Alfa Romeo Giulia

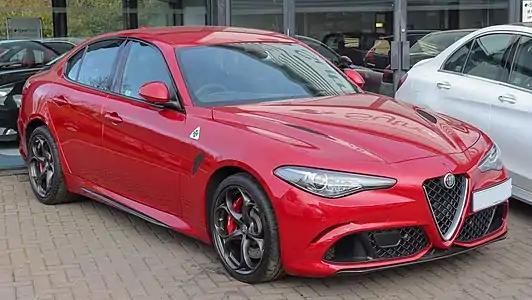
Alfa Romeo Giulia (2015)

The Giulia Super range was re-released in 1974 as the Nuova Super range, including the Giulia Nuova Super 1300 and 1600 This and featured a new black plastic front grille and a flat boot (trunk) lid without the characteristic centre spine. Otherwise the cars differed little from their Giulia Super predecessors and bore the same Tipo numbers with an S suffix. Production ceased in 1977.